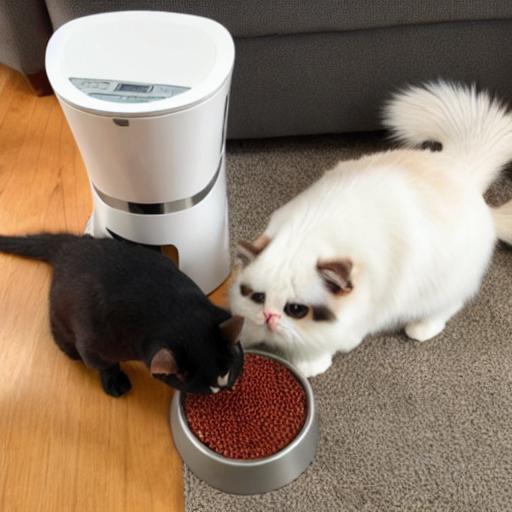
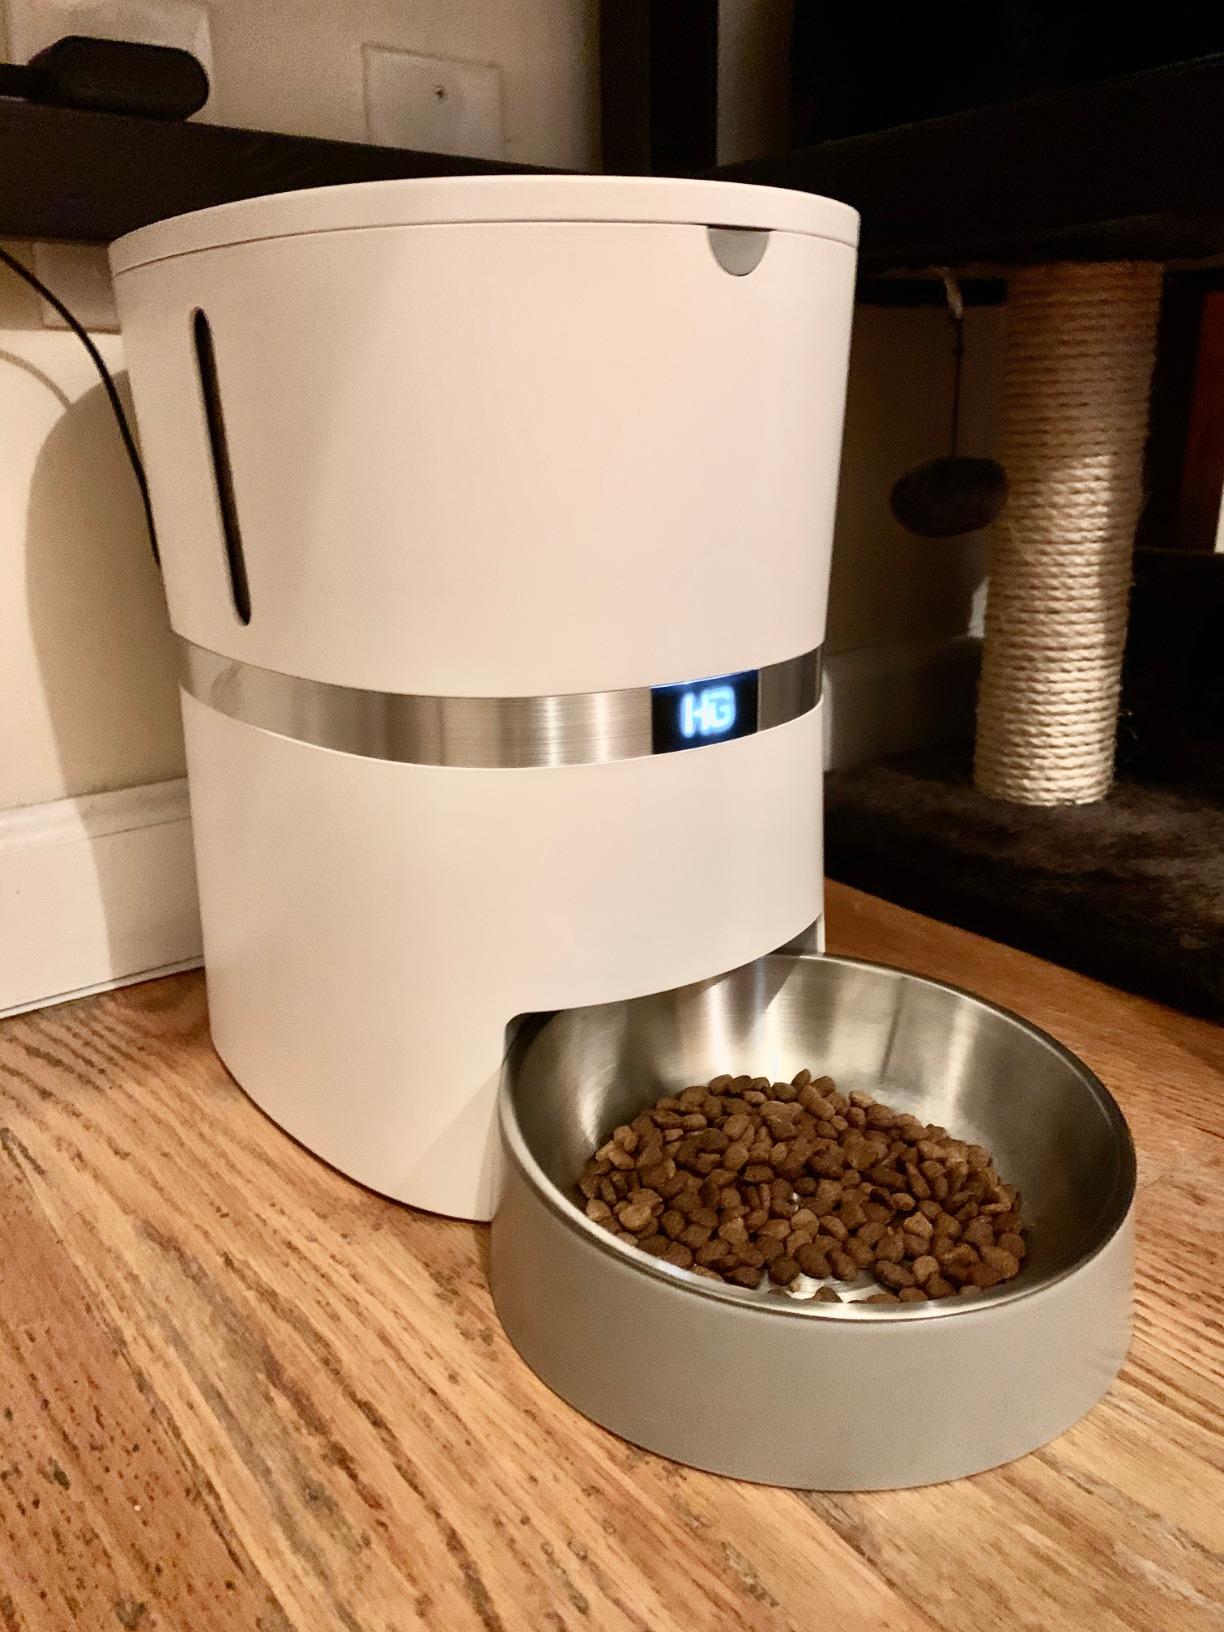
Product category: items_feeder
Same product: no